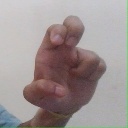
अक्षर: अ